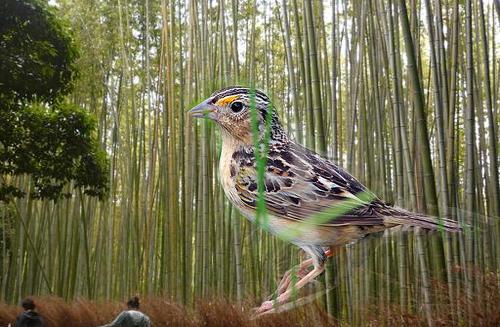
Bird species: Grasshopper_Sparrow
Bird type: landbird
Background: land